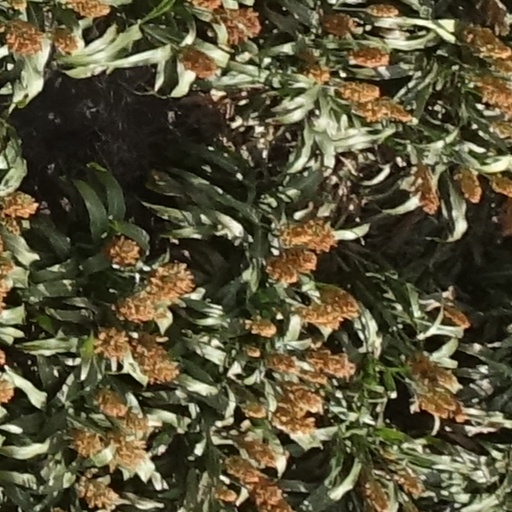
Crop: sorghum